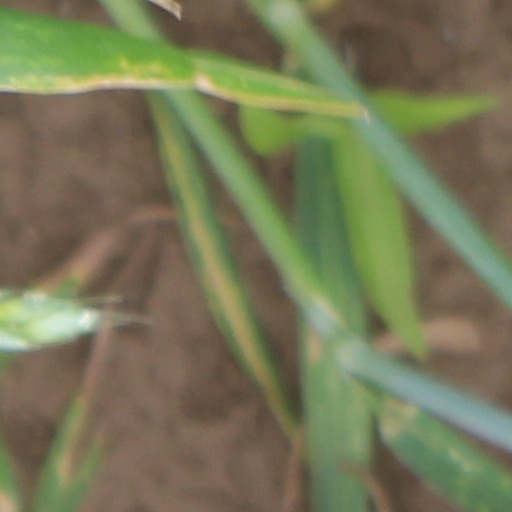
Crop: wheat